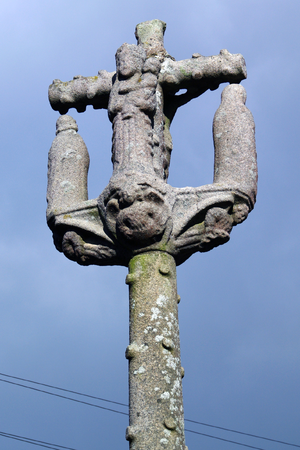
Croix du XVIIIe
Tressignaux [tʁesiɲo] est une commune française située dans le département des Côtes-d'Armor en région Bretagne. Tressignaux appartient au pays historique du Goëlo.